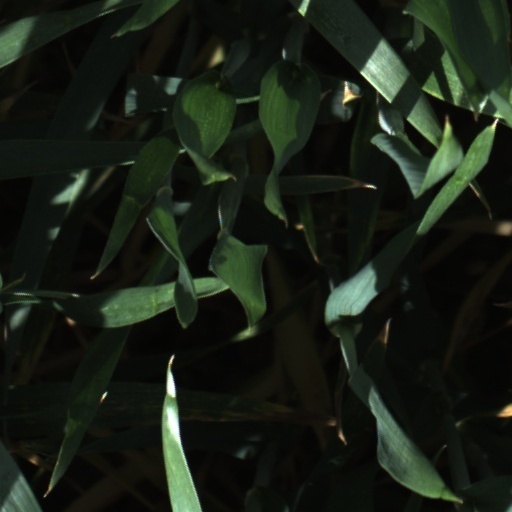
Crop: wheat